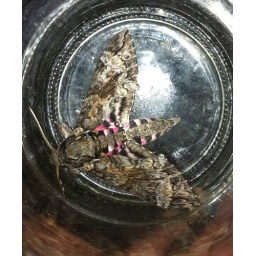
This moth came in my house. Romy the cat took care of it quick.